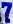
Number: 7